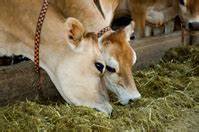
Label: cow